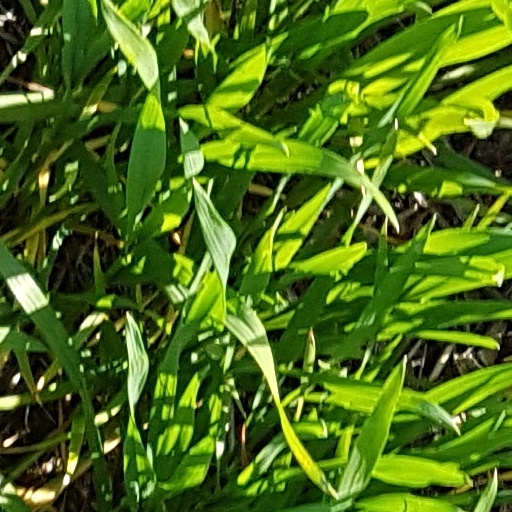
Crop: wheat